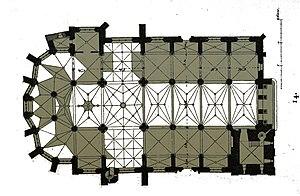
par un dessin de Fichot.
L'église Saint-Nizier est une église catholique située à Troyes, en France dédiée à Nizier de Lyon.